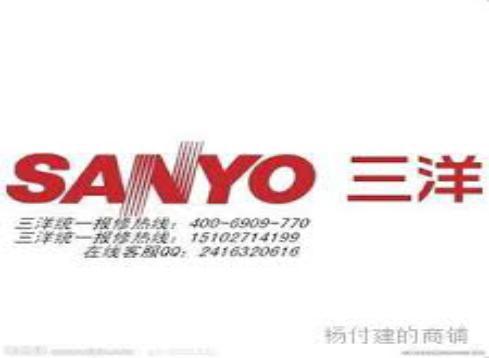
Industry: Electronic